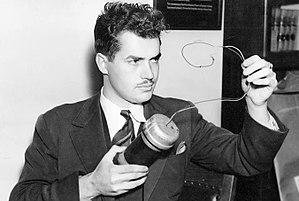
Sara Elizabeth Bruce Northrup Hollister est une occultiste, qui fut la seconde épouse de L. Ron Hubbard, dirigeant-fondateur de l’Église de Scientologie, et aussi son inspiratrice dans son idéologie par sa participation à la création de la dianétique, qui deviendra plus tard, la Scientologie.
Marvel Whiteside Parsons dit John Whiteside « Jack » Parsons, né le 2 octobre 1914 à Los Angeles et mort le 17 juin 1952 à Pasadena, est un inventeur, ingénieur et chimiste américain. Il est l'un des pionniers de la propulsion spatiale.